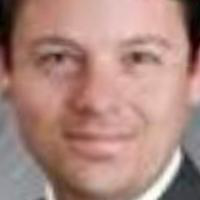
Age group: age 31-40